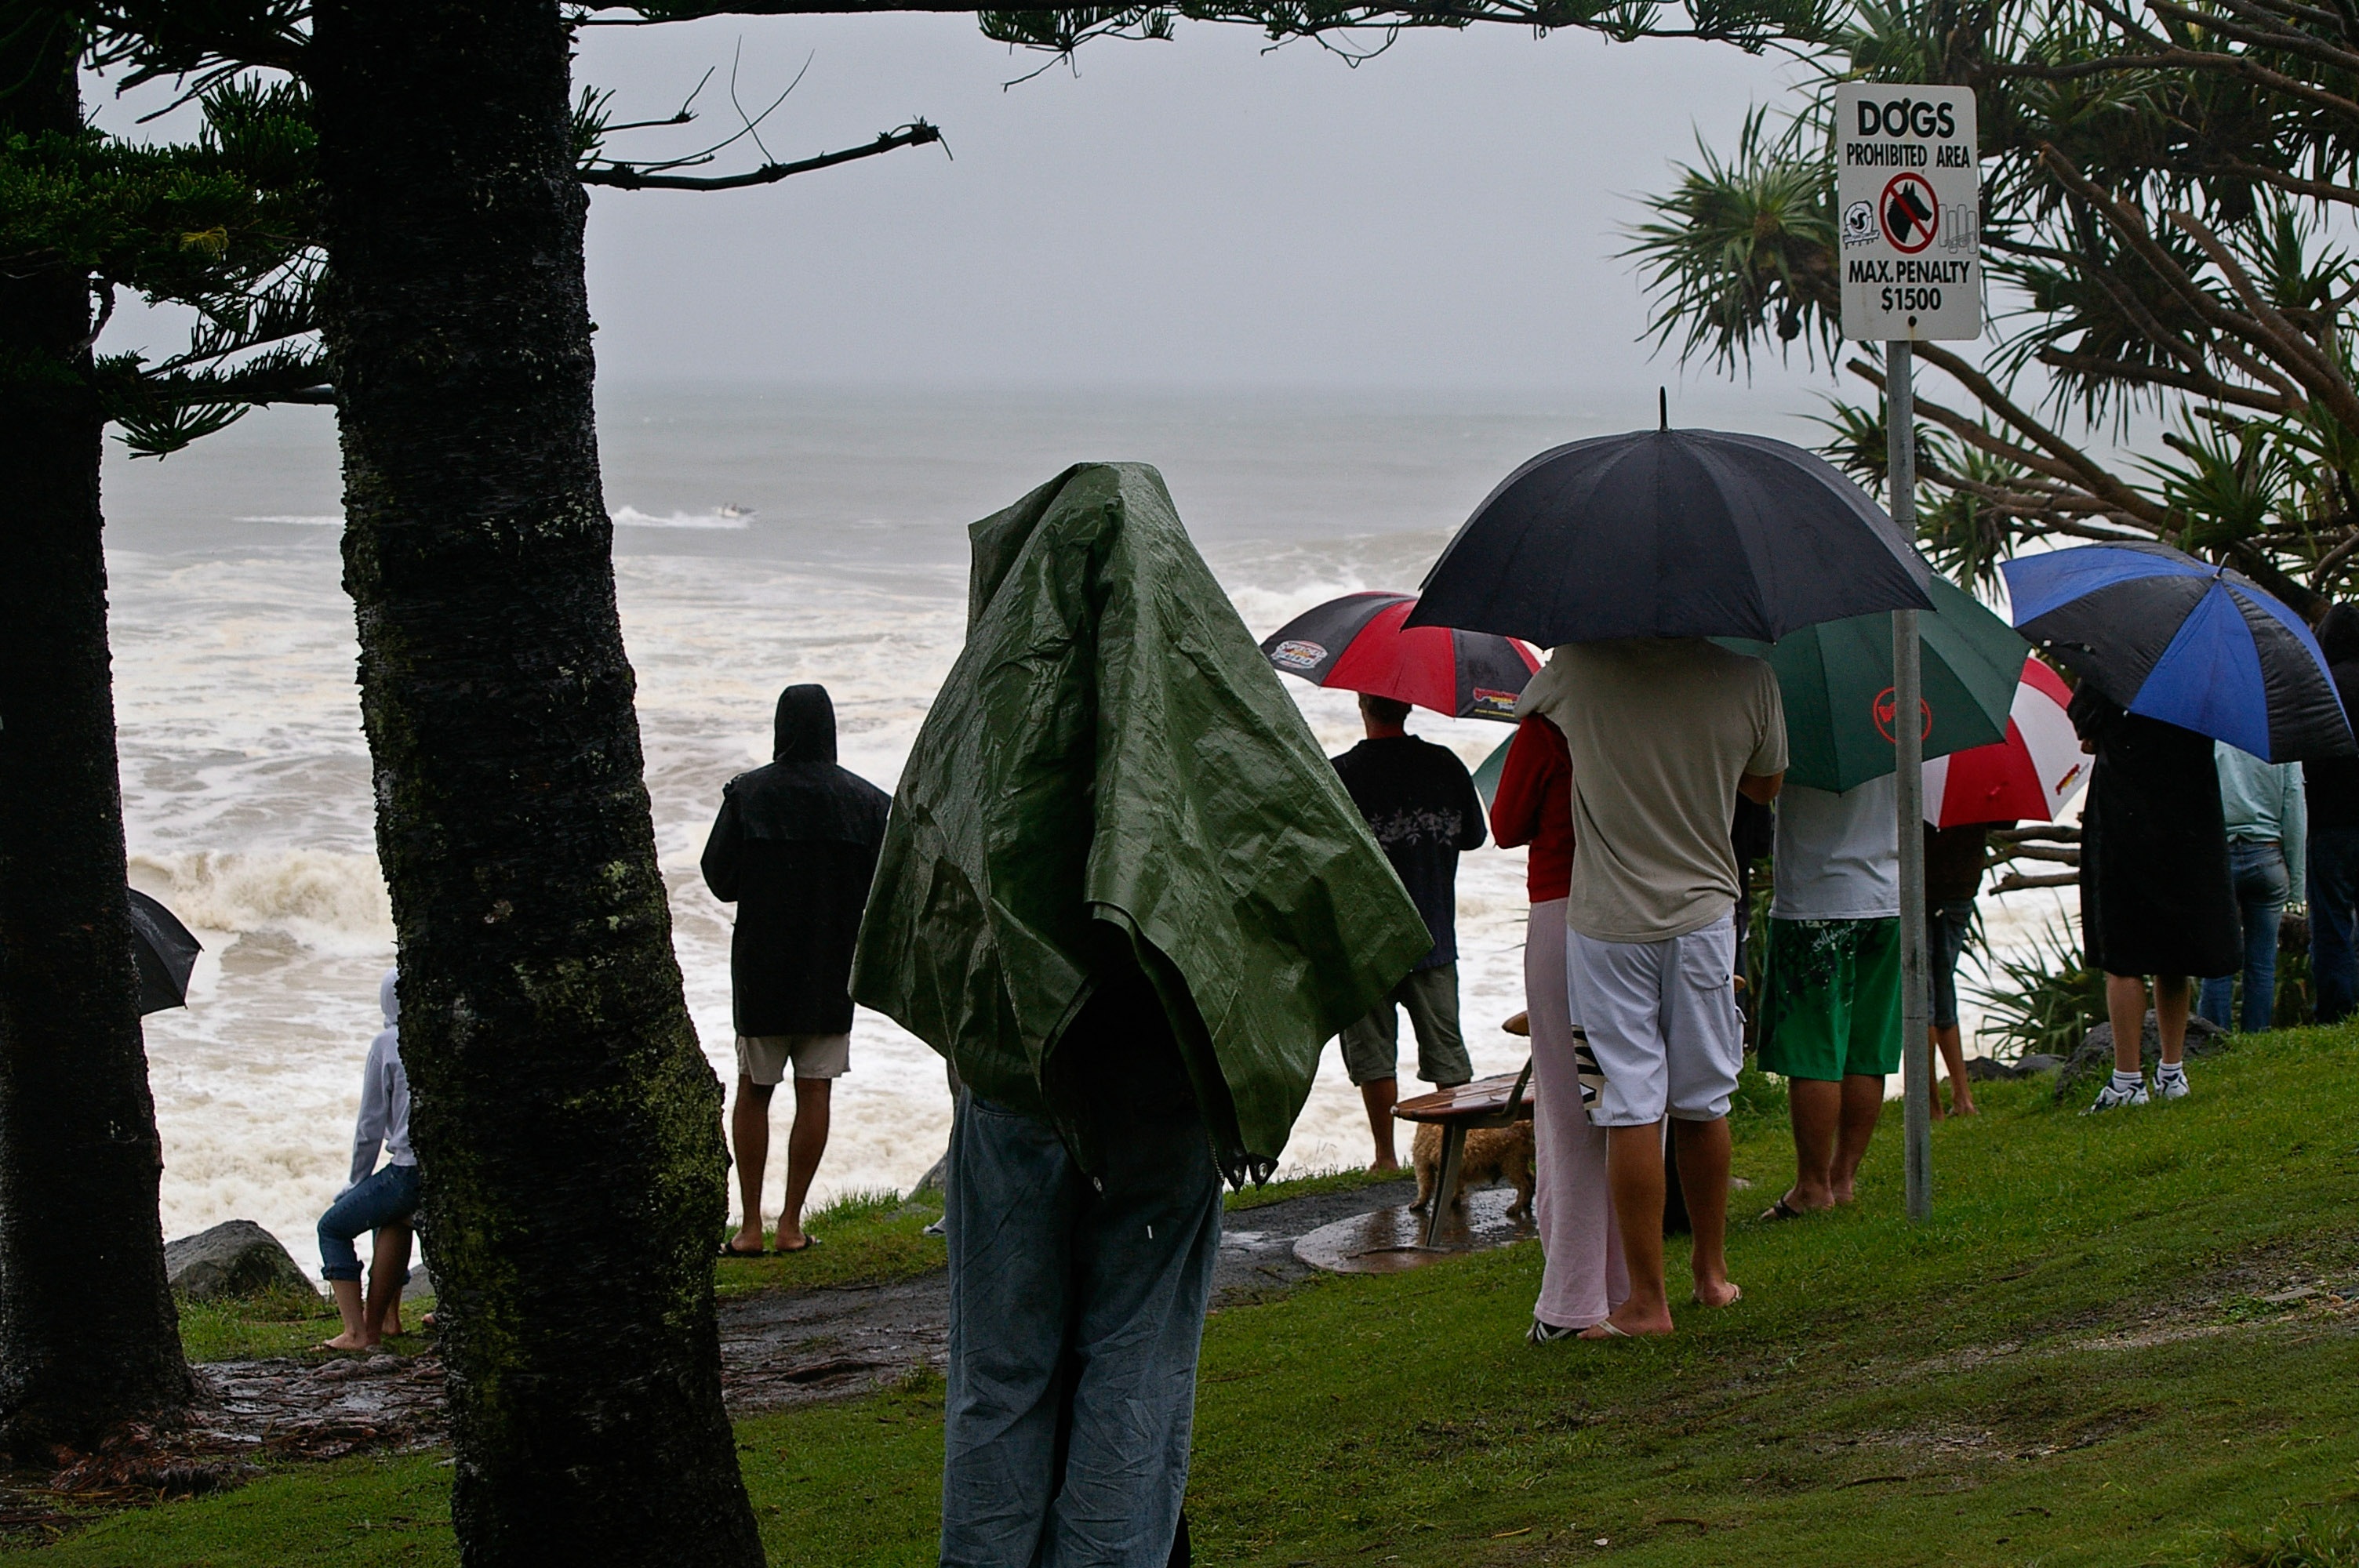
sea, coast, tree, ocean, group, people, rain, wet, storm, australia, queensland, watching, swell, woody plant